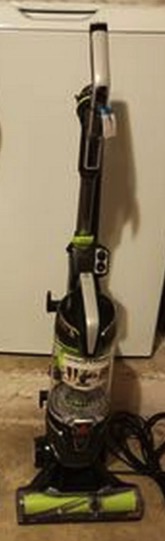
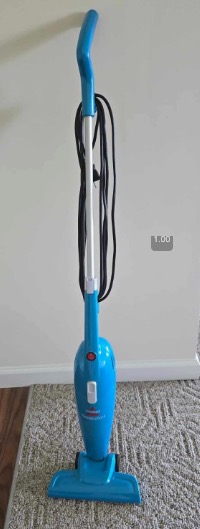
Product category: items_vacuum
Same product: no